Springiersbach

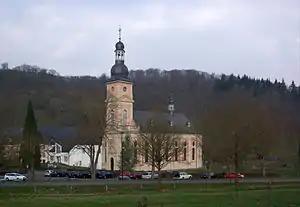
Springiersbach Monastery

Springiersbach Abbey is a former Augustinian (Canons Regular) monastery, and currently a Carmelite monastery in Bengel municipality, in the Eifel region of Rhineland-Palatinate, Germany.